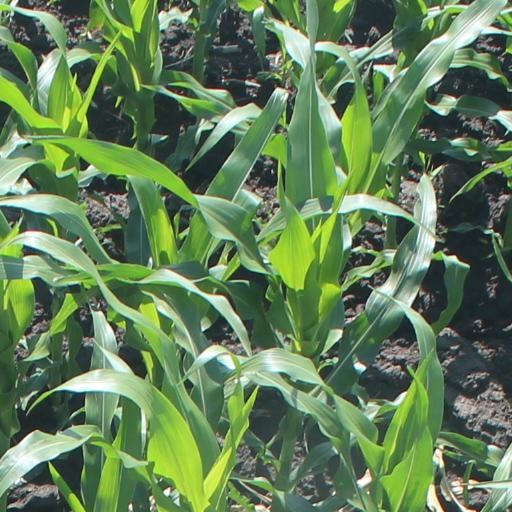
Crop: maize; corn